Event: Nepal Earthquake
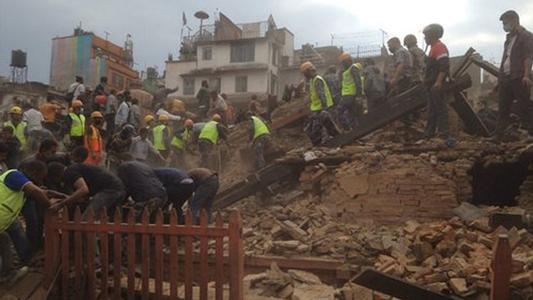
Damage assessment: damage